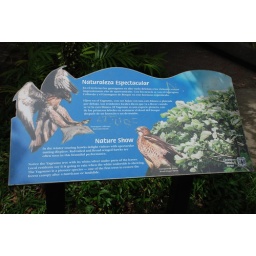
An informative sign near the base of Yokahu Tower.